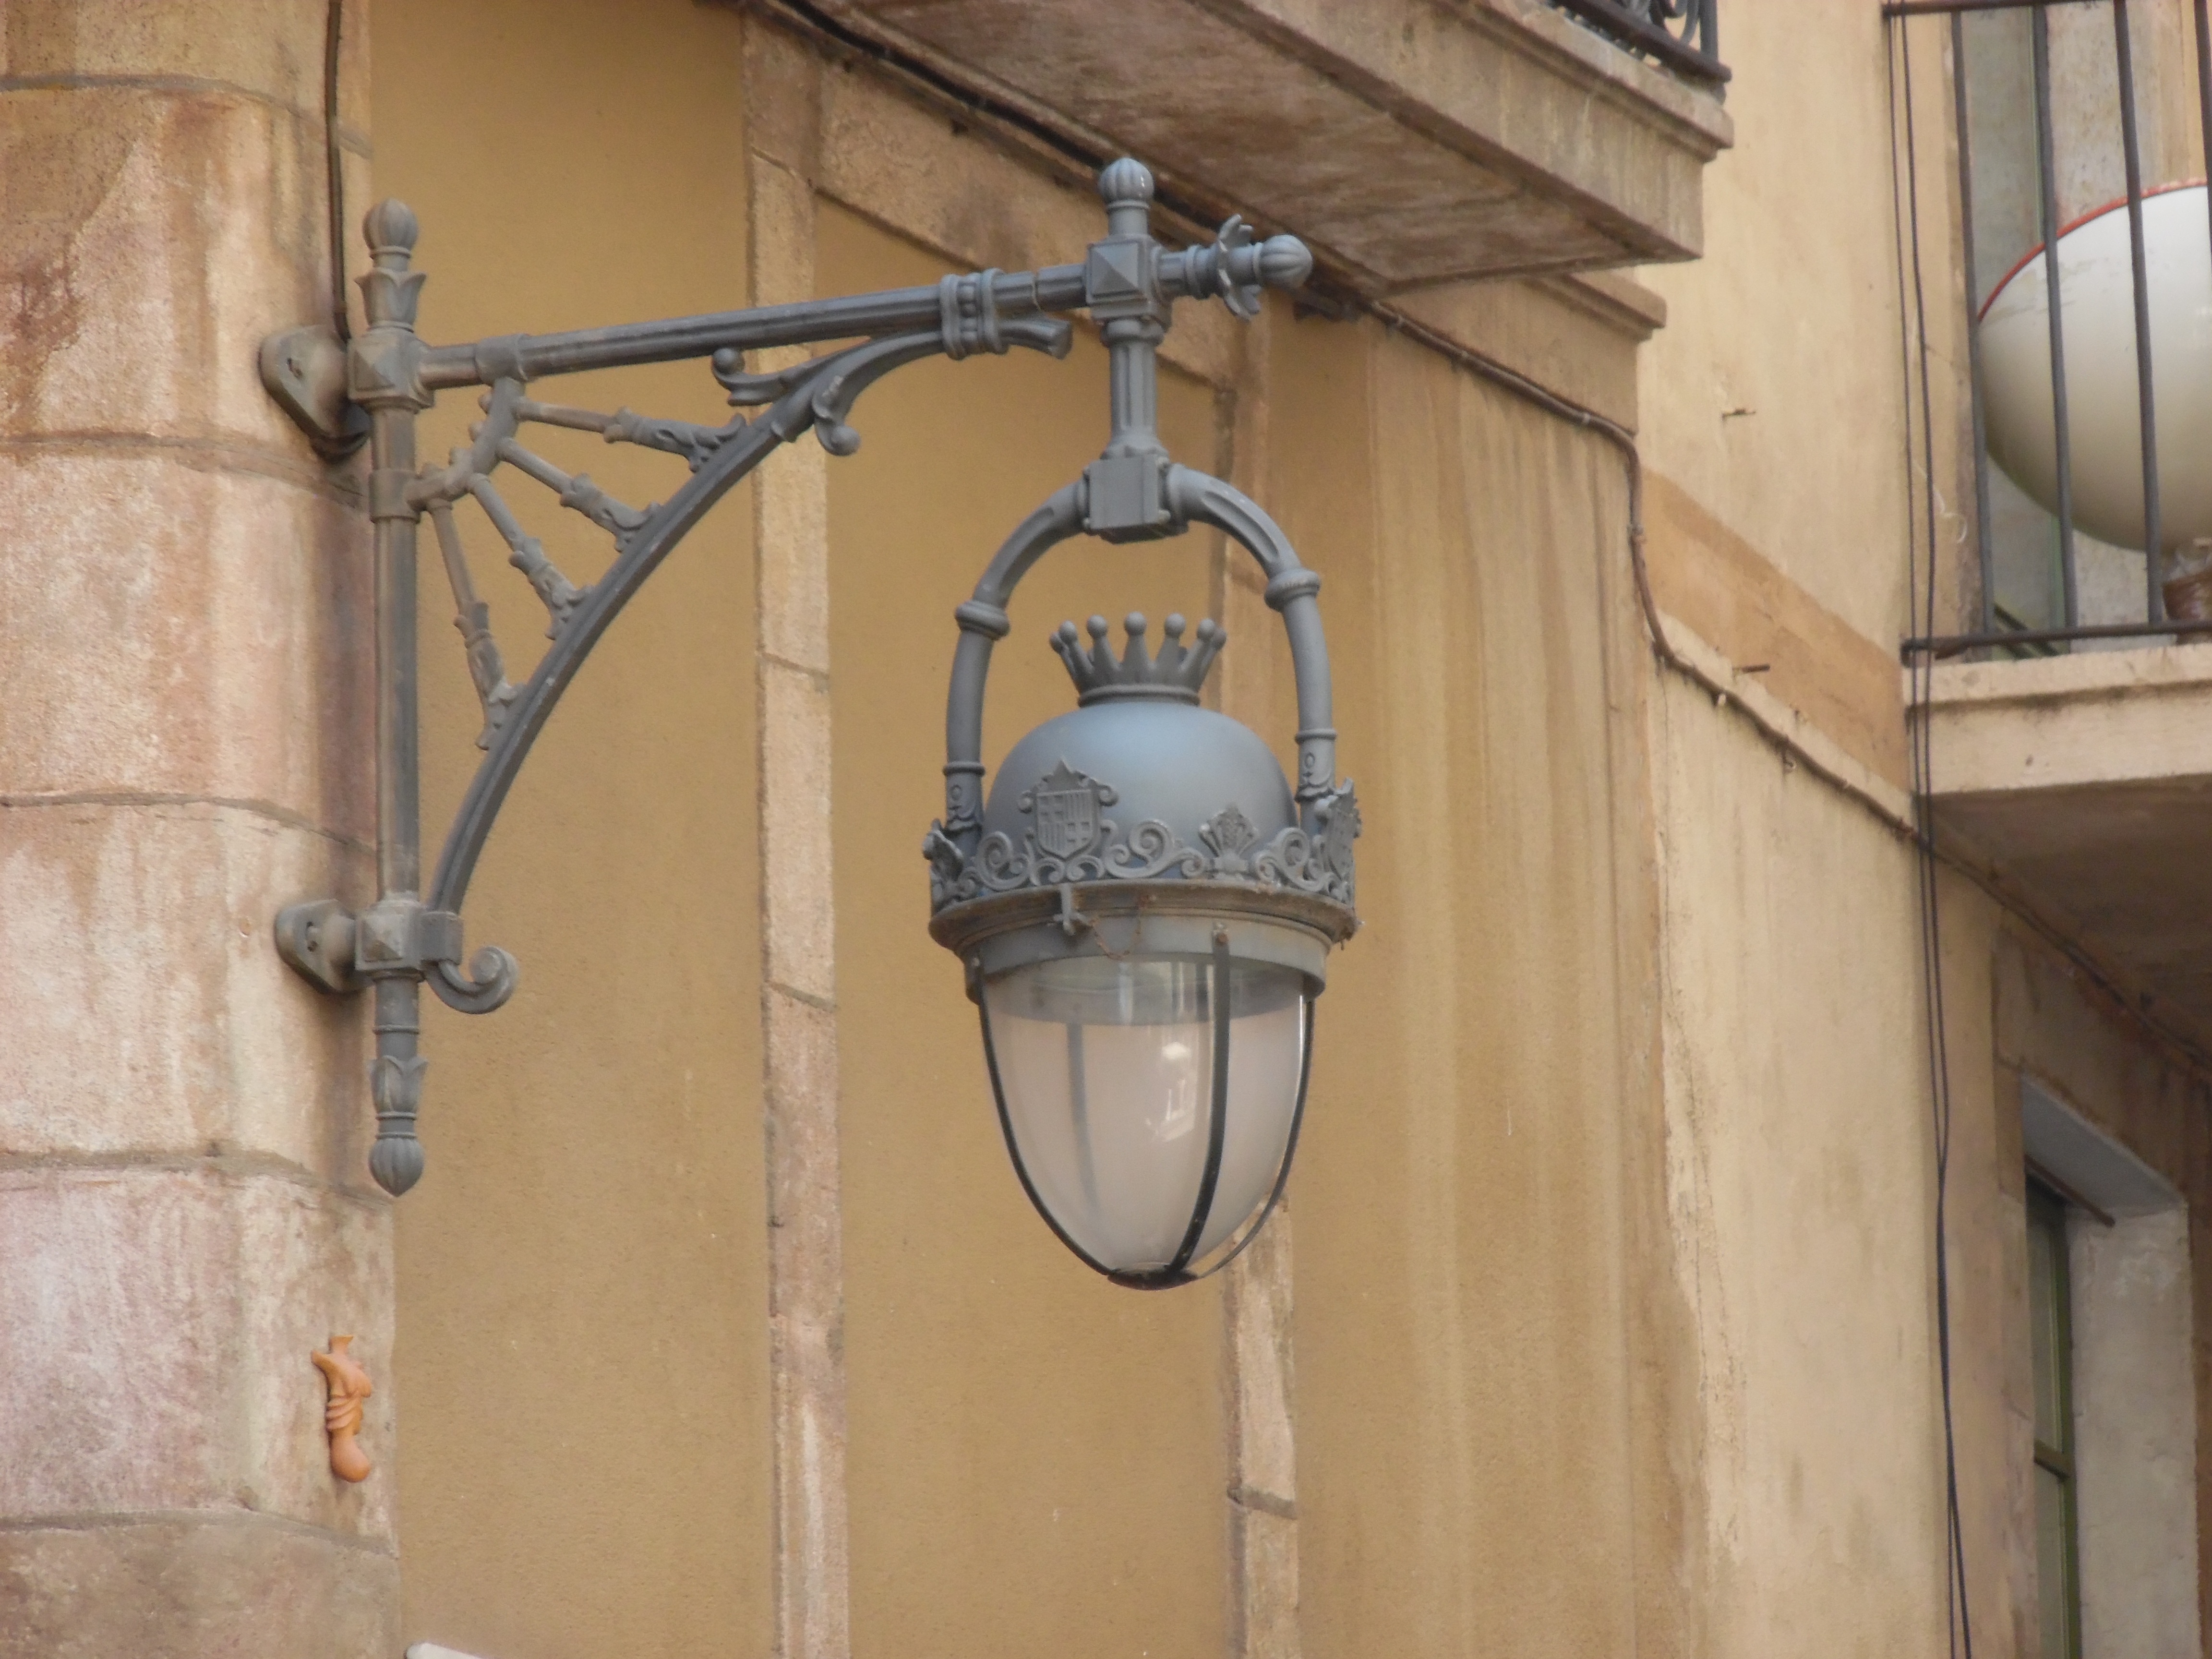
light, street, old, bell, mast, lamp, lighting, church bell, light fixture, man made object